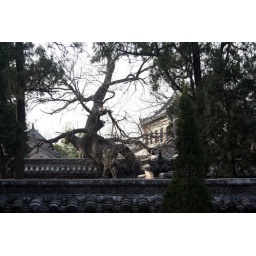
A very old tree that has fallen over a wall and kept growing